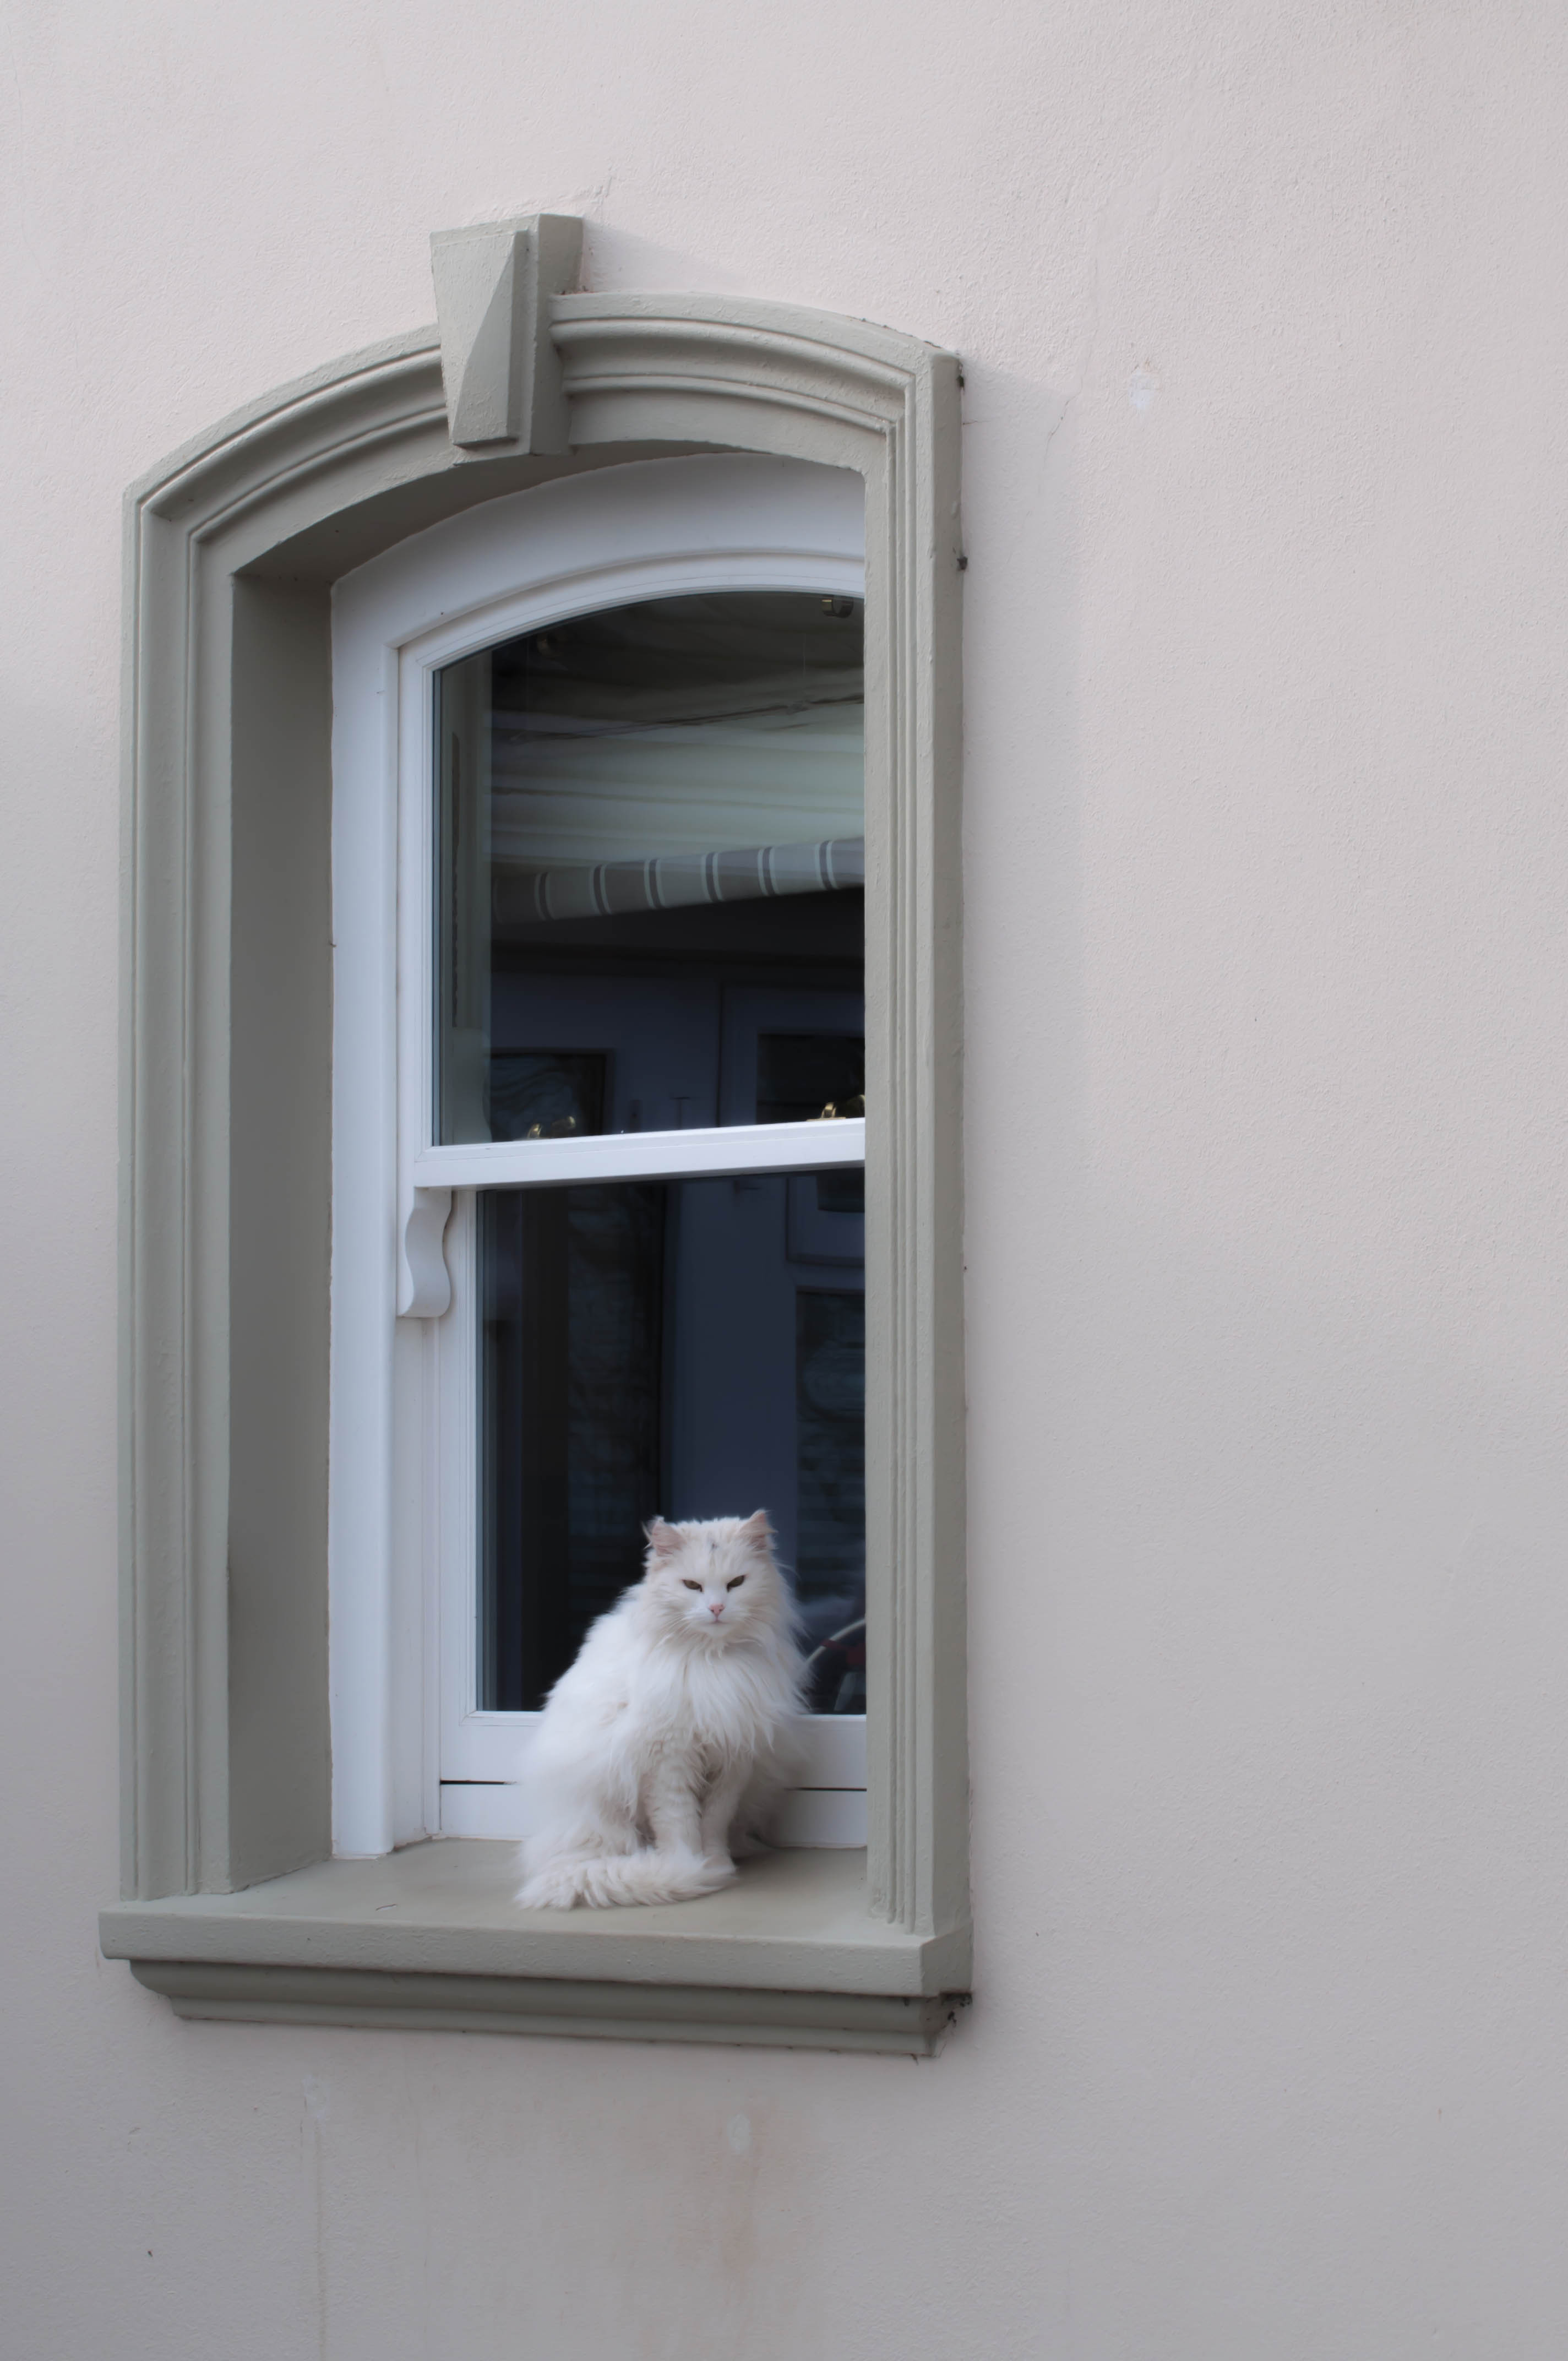
wood, white, window, wall, cat, shelf, blue, furniture, door, interior design, product, picture frame, catinwindow